Gnadau station

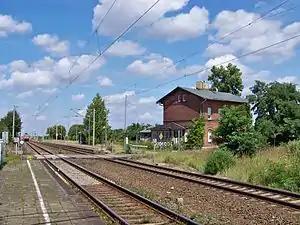
2009

Gnadau station is a railway station in the municipality of Gnadau, located in the Salzlandkreis district in Saxony-Anhalt, Germany.